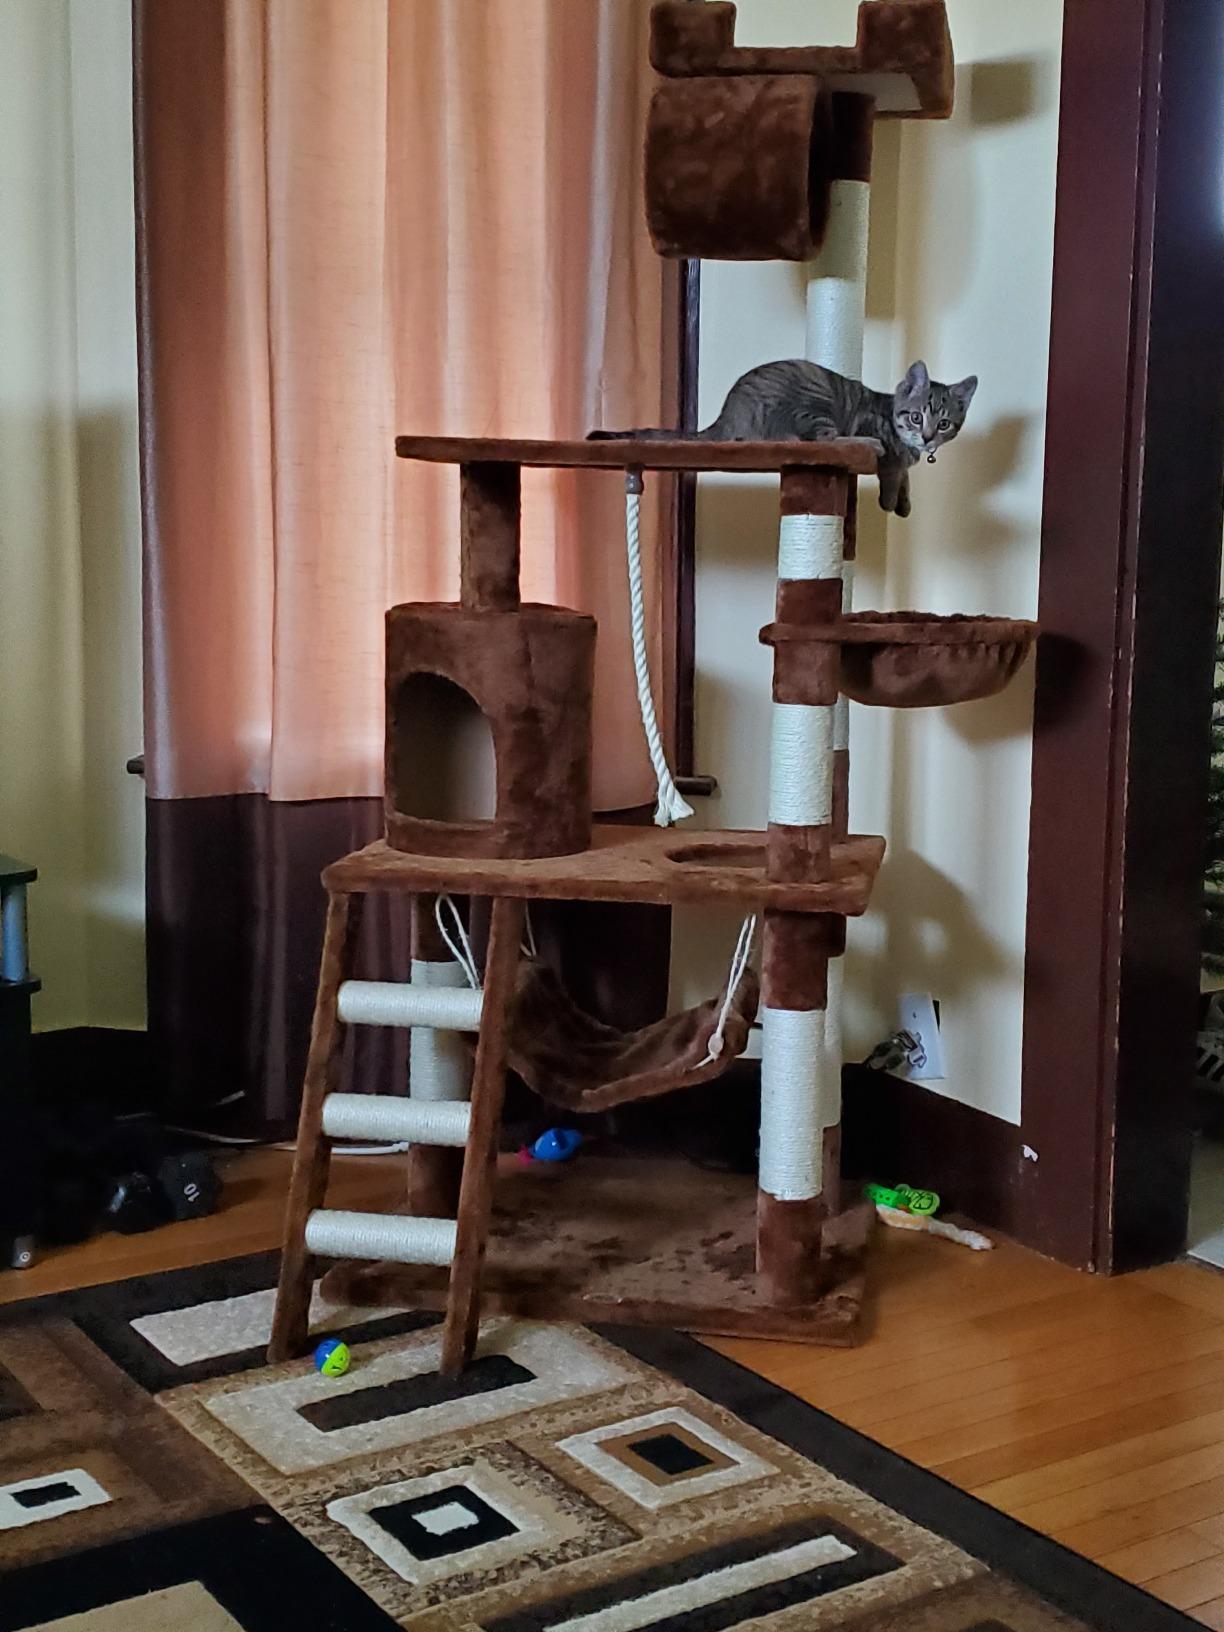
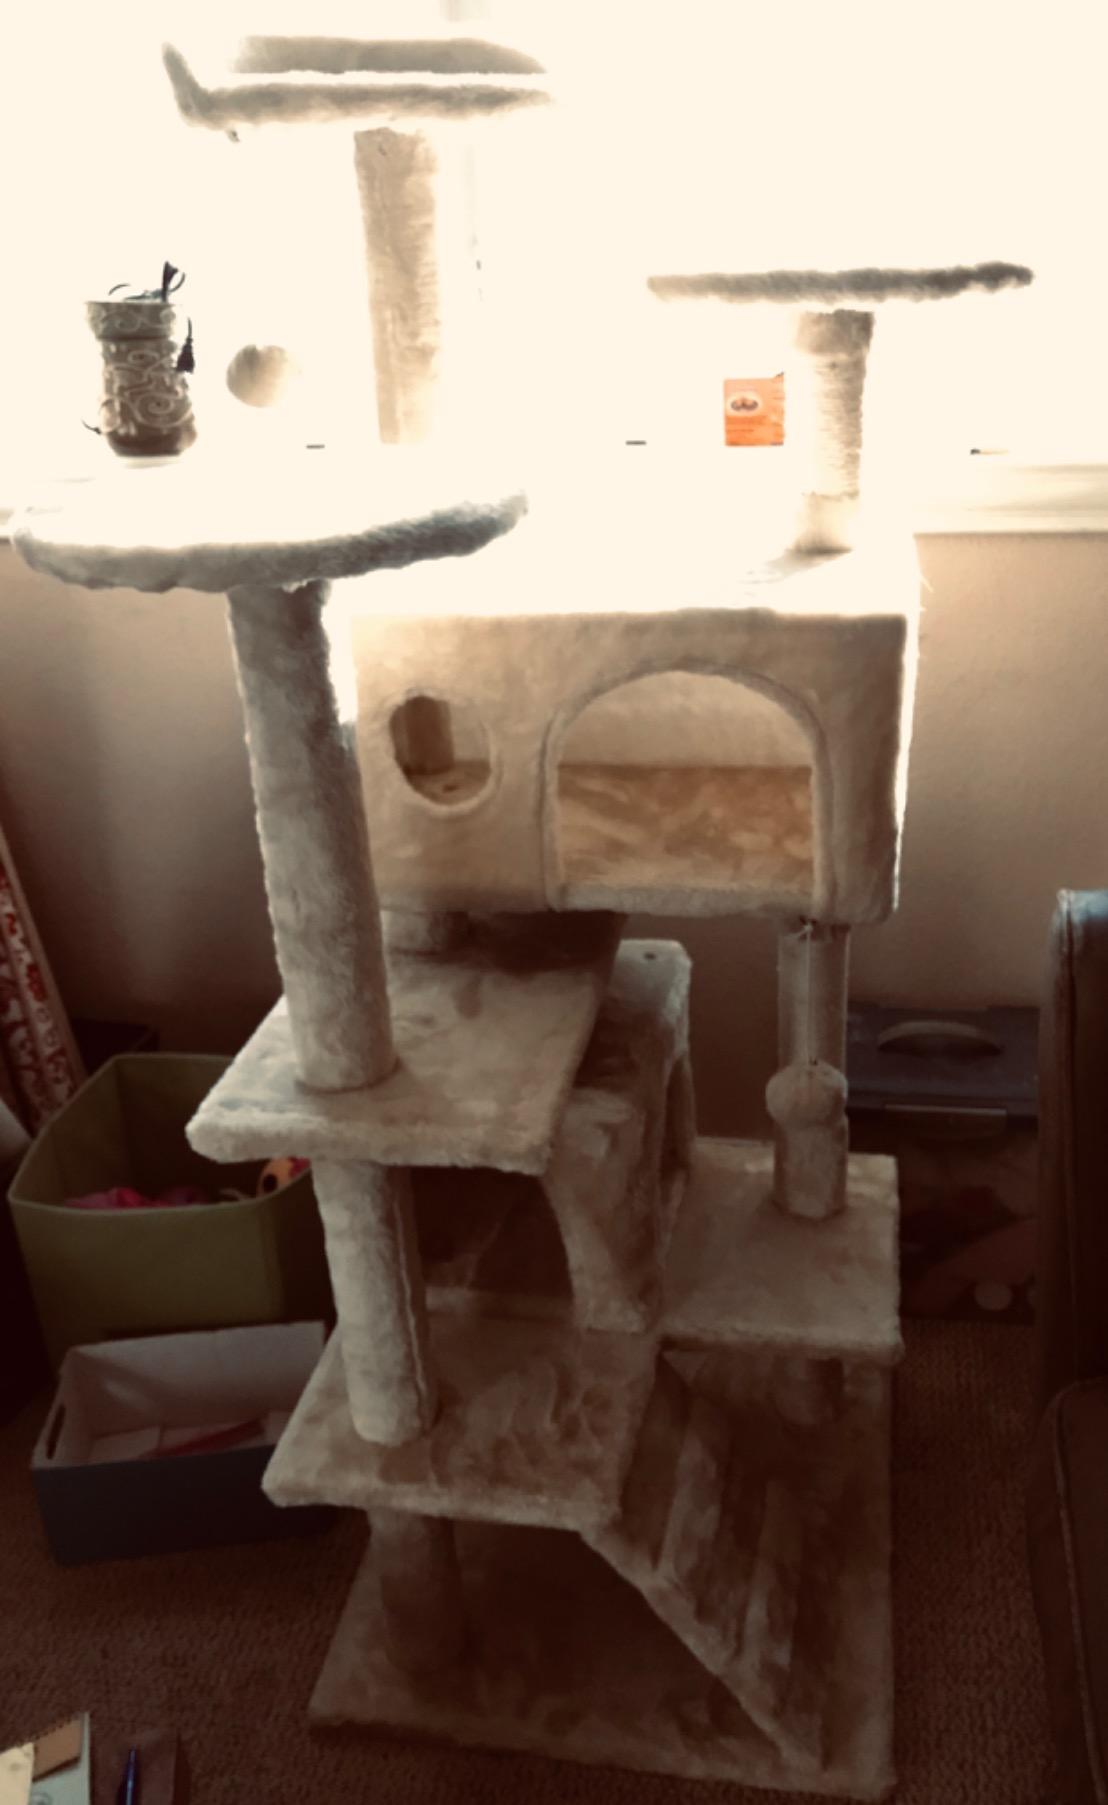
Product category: items_cat tree
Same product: no